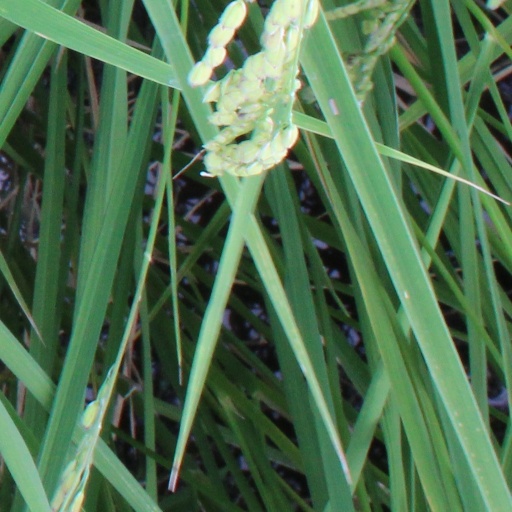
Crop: rice